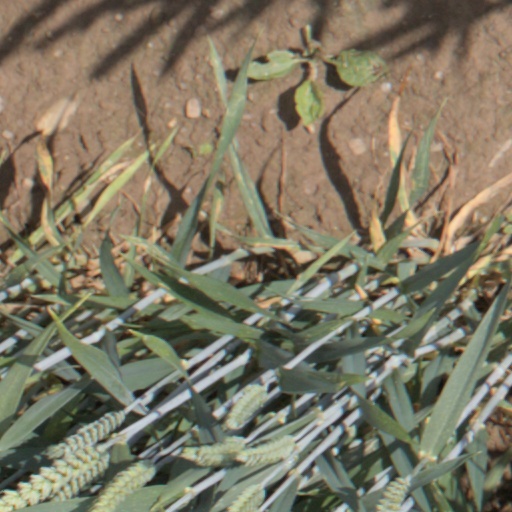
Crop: wheat